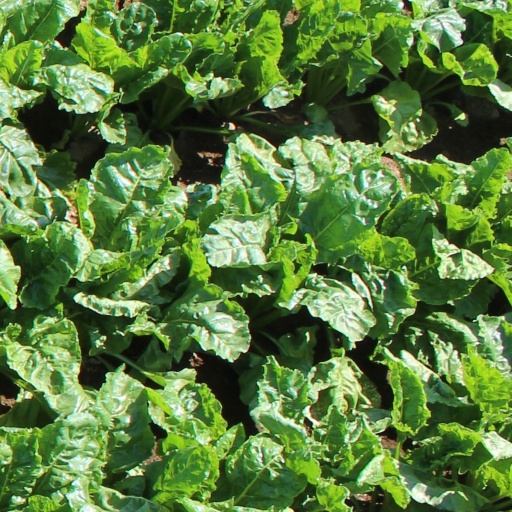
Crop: sugar beet